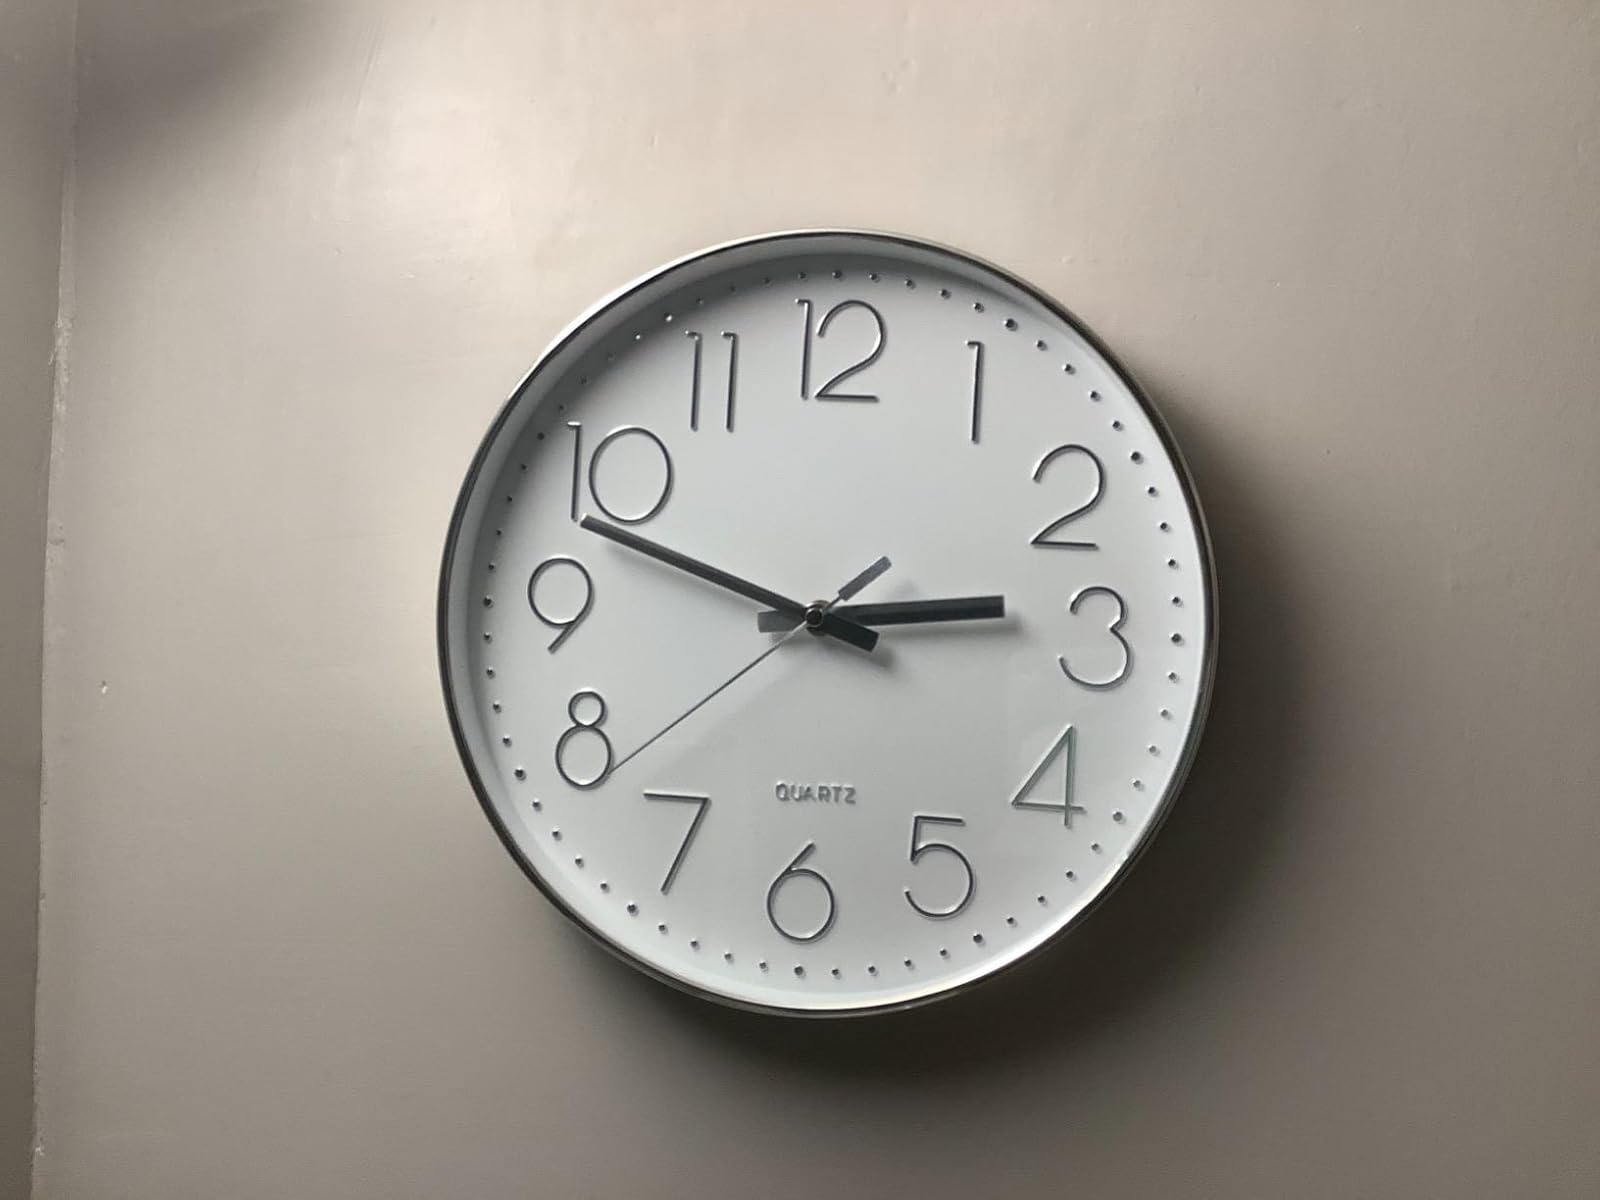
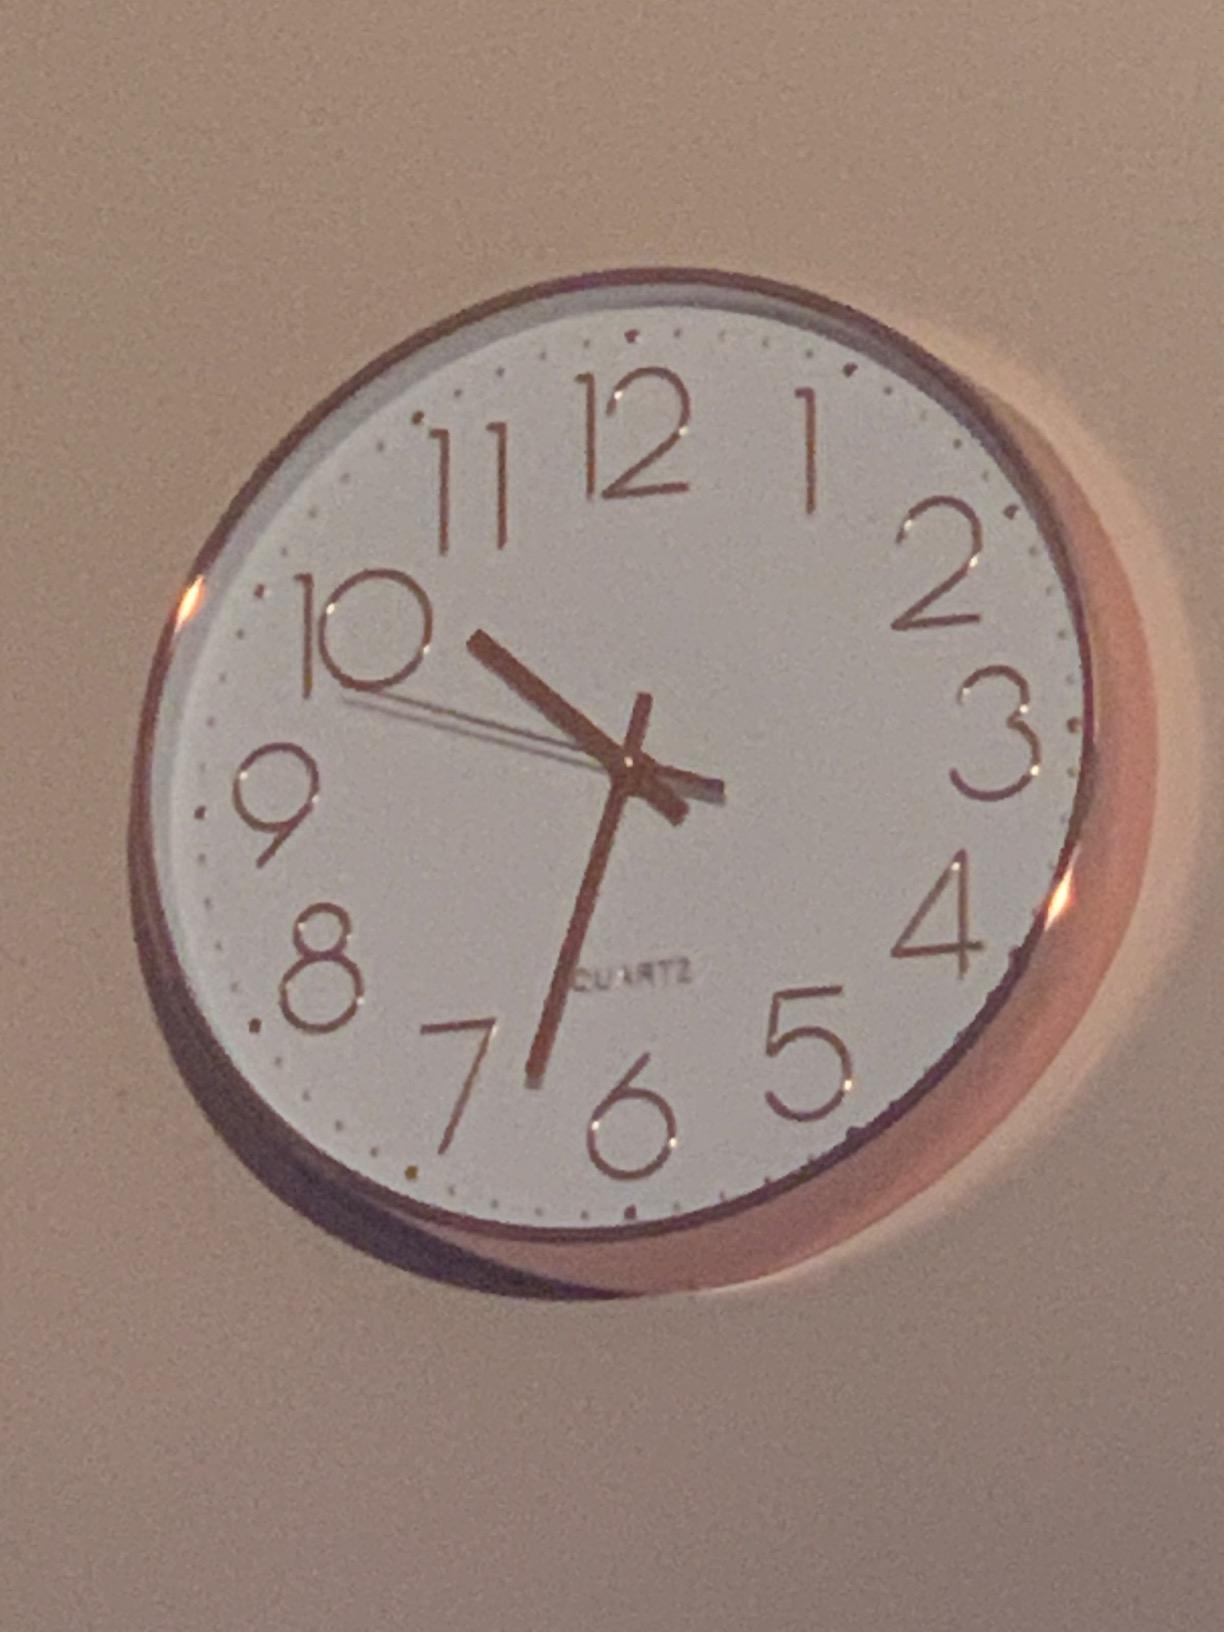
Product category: clock
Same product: no